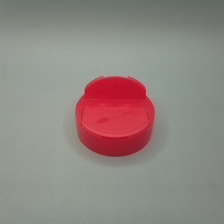
Color: red/orange/pink/fuchsia/brown
Cap type: dual flip-top cap